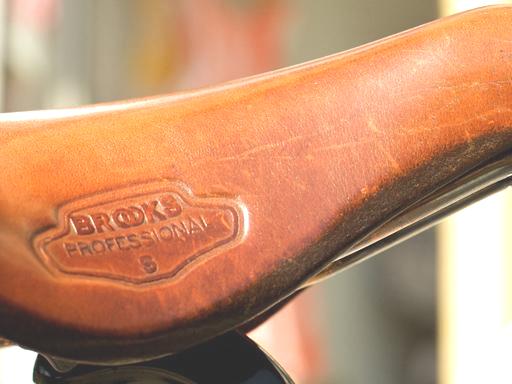
Material: leather